Liberty Way

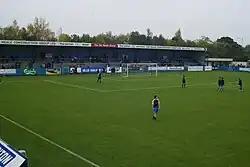
Liberty Way, Nuneaton

Liberty Way is a multi-use sports stadium in Nuneaton, Warwickshire, England, which is leased by Nuneaton Town F.C. but is also used by Nuneaton R.F.C., which rents the stadium from the football club. Liberty Way has been used by the rugby club since the 1990s; however, it was a mere pitch with a perimeter fence and nothing like the facilities of the current complex.